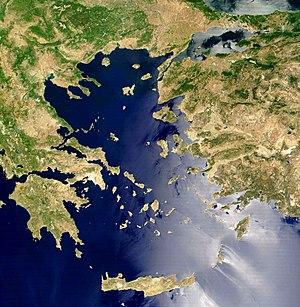
La mer Égée [mɛʁ eʒe] est une mer intérieure du bassin méditerranéen, située entre l’Europe et la Grèce à l’ouest, et l’Asie et la Turquie à l’est. Elle s'étend de la côte thrace et du détroit des Dardanelles au nord jusqu’à la Crète au sud.
Les îles Égéennes sont un archipel de Grèce et de Turquie composé des îles de la mer Égée à l'exception de la Crète, d'Eubée et des îles Ioniennes du sud.